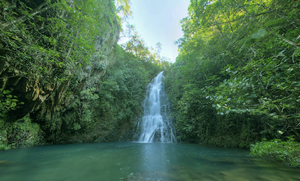
Le sanctuaire faunique du Bassin Cockscomb est une réserve naturelle du centre-sud du Belize mise en place pour protéger les forêts, la faune et les bassins hydrographiques des Maya Mountains. Fondée en 1990, la réserve est considérée comme le premier sanctuaire sauvage dédié au jaguar. Le site est composé de deux bassins versants adjacents et est situé dans les Mountains Maya, une des plus anciennes formations rocheuses d'Amérique centrale.